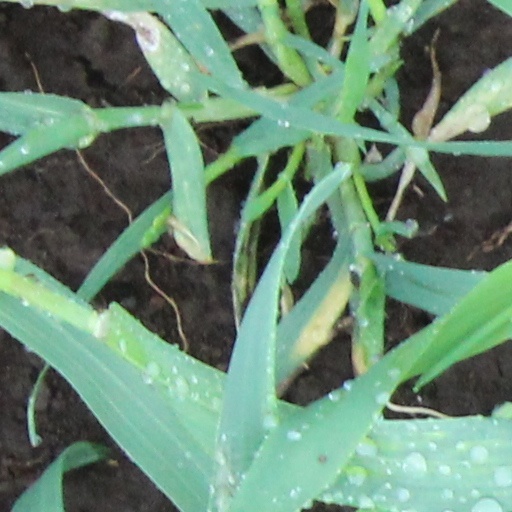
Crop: wheat